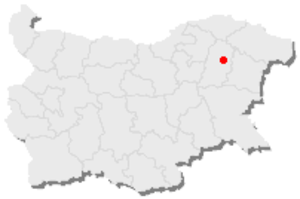
Carte de la Bulgarie, le point rouge indique Pliska.